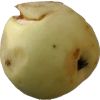
Label: Apple hit 1